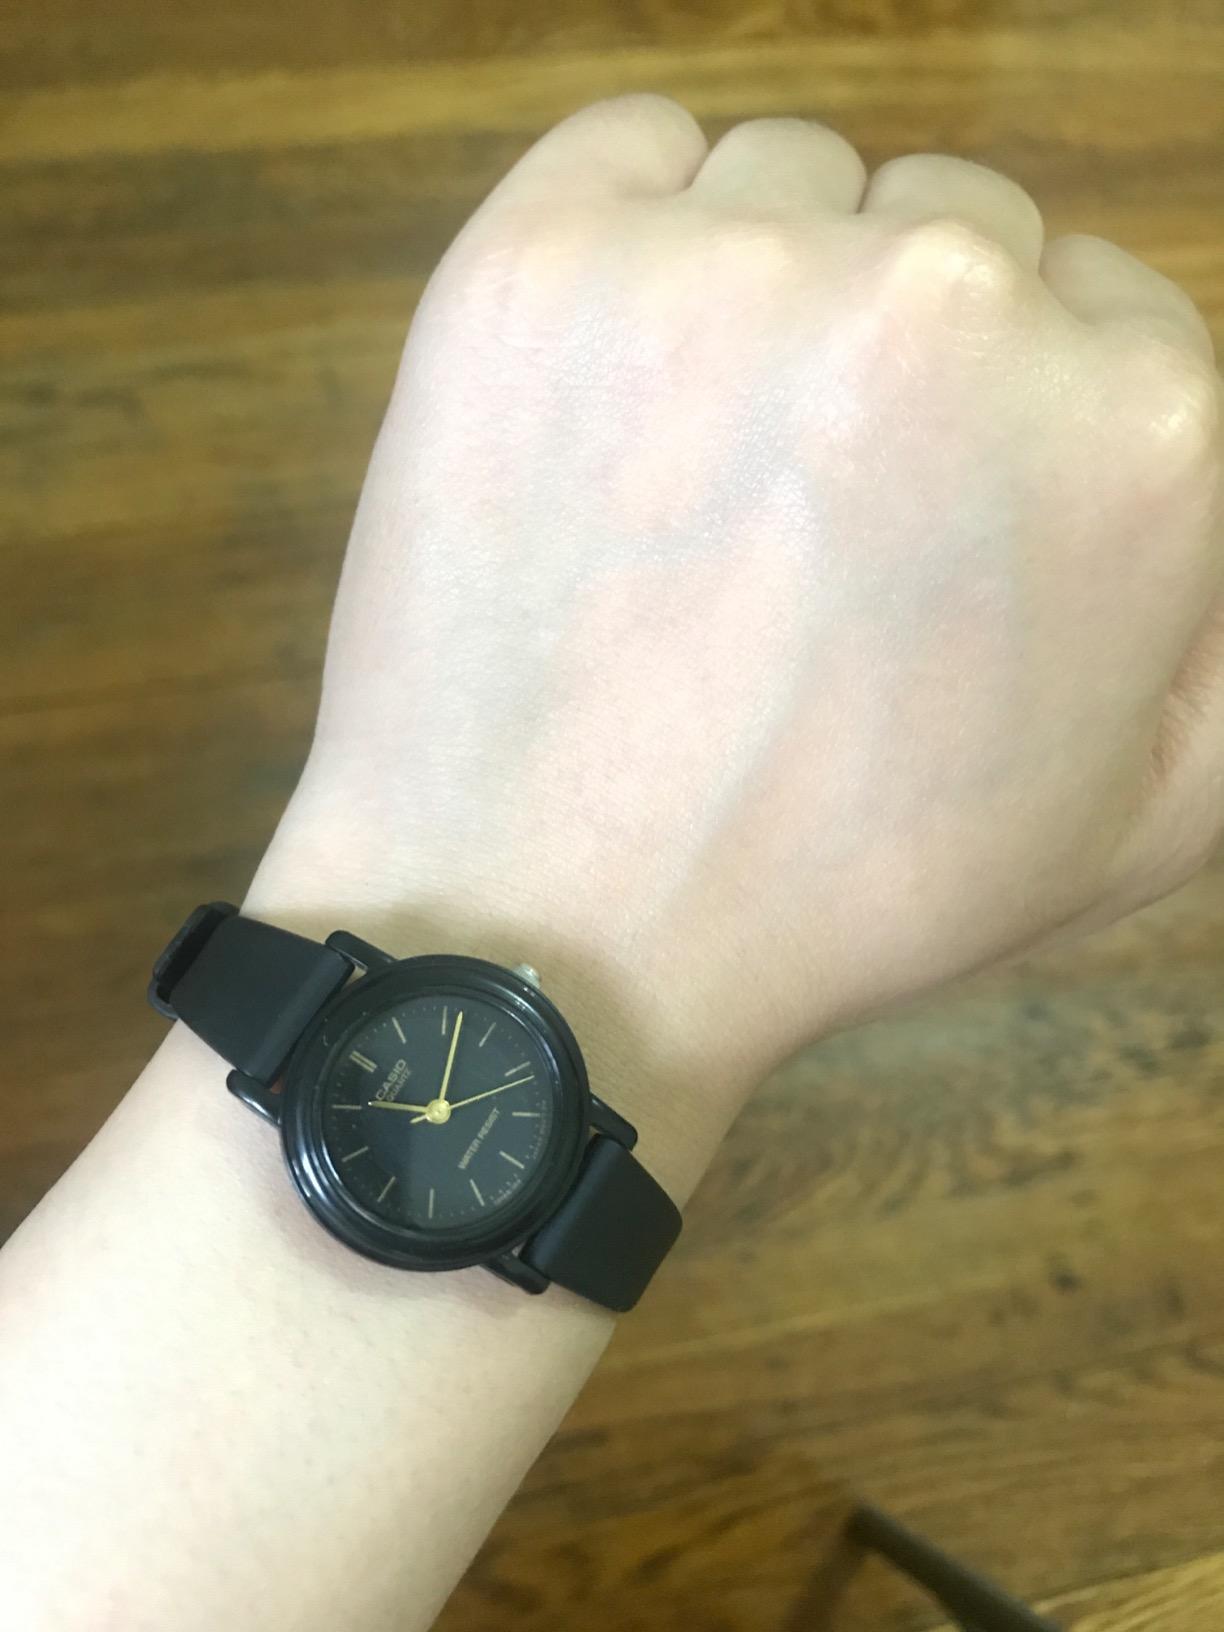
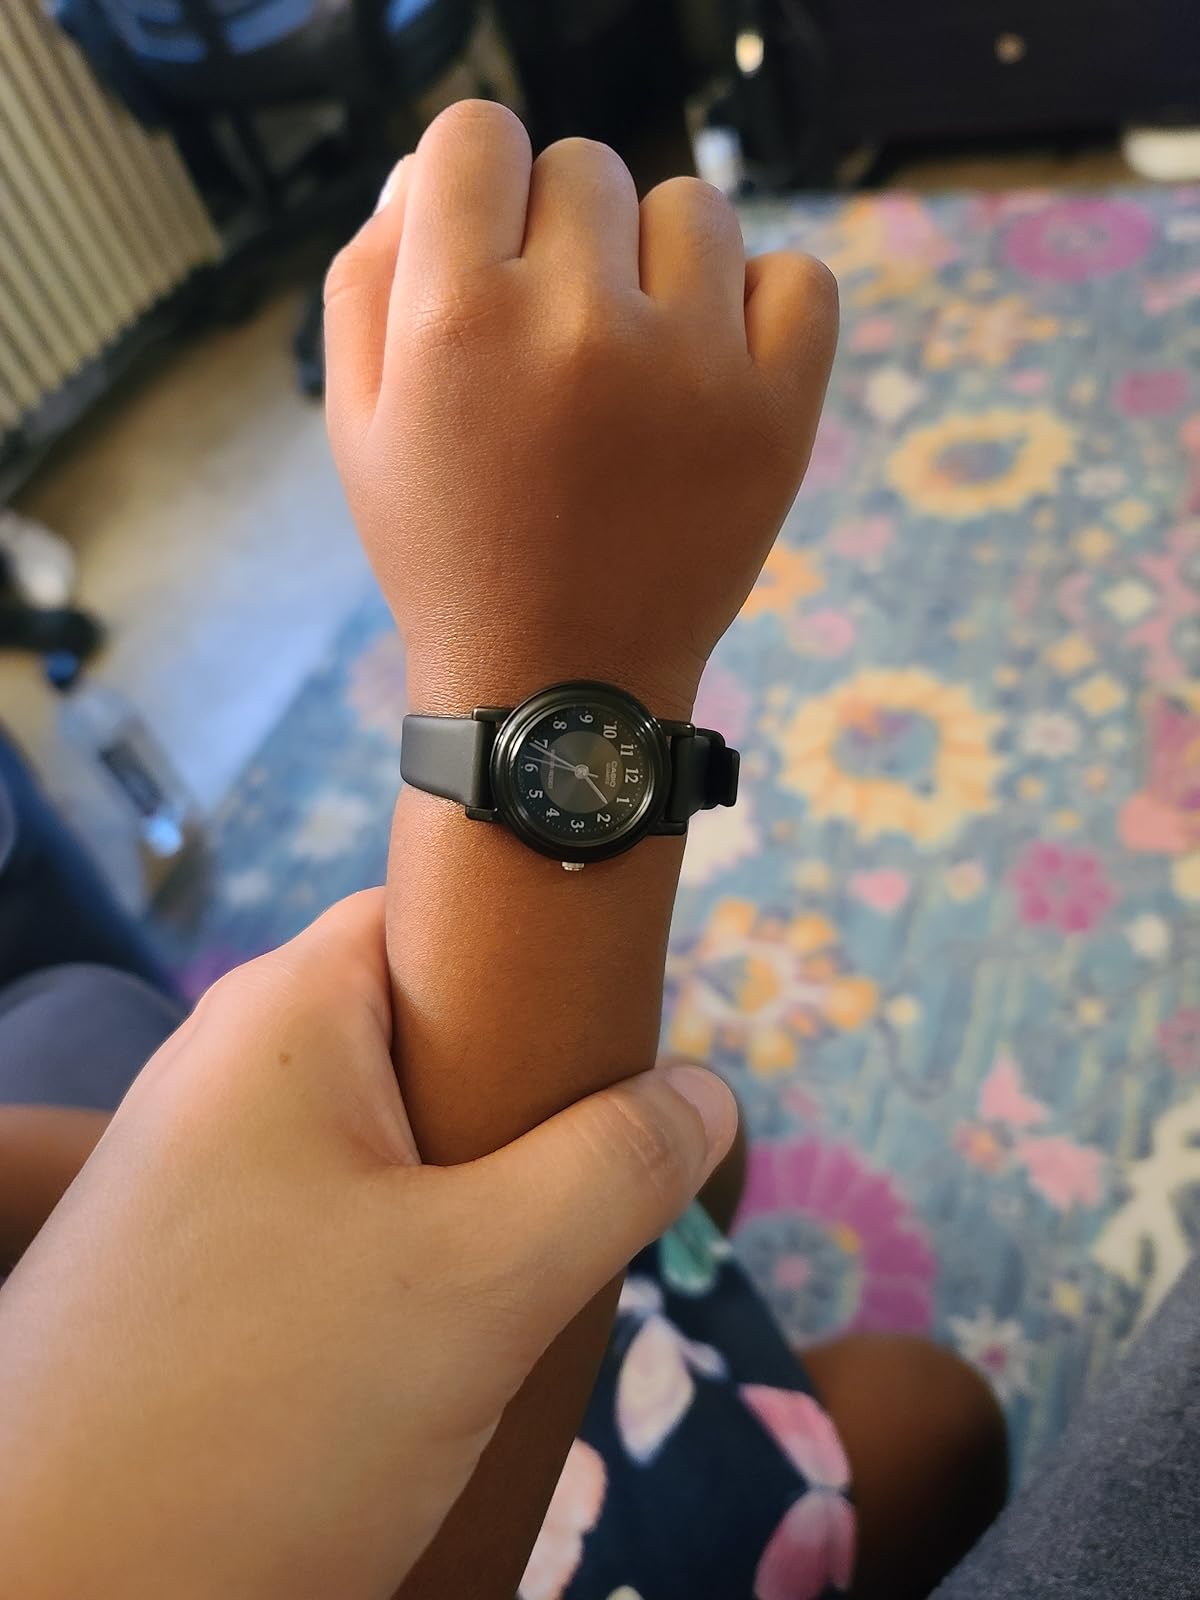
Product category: accessories_watch
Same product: no